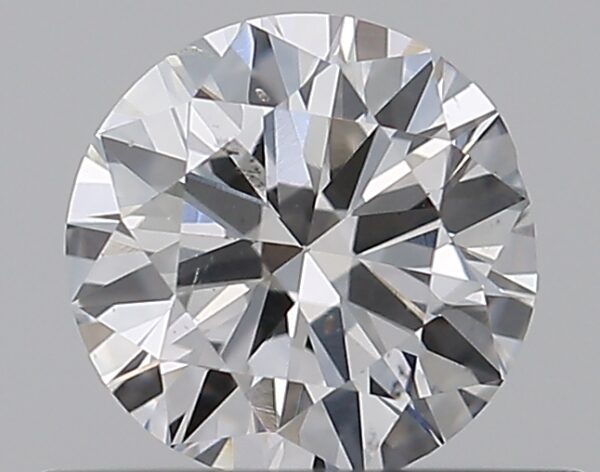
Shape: round
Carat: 0.5
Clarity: SI1
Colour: F
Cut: VG
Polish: VG
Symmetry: GD
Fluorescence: N
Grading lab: GIA
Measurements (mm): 5.01 x 5.1 x 3.08